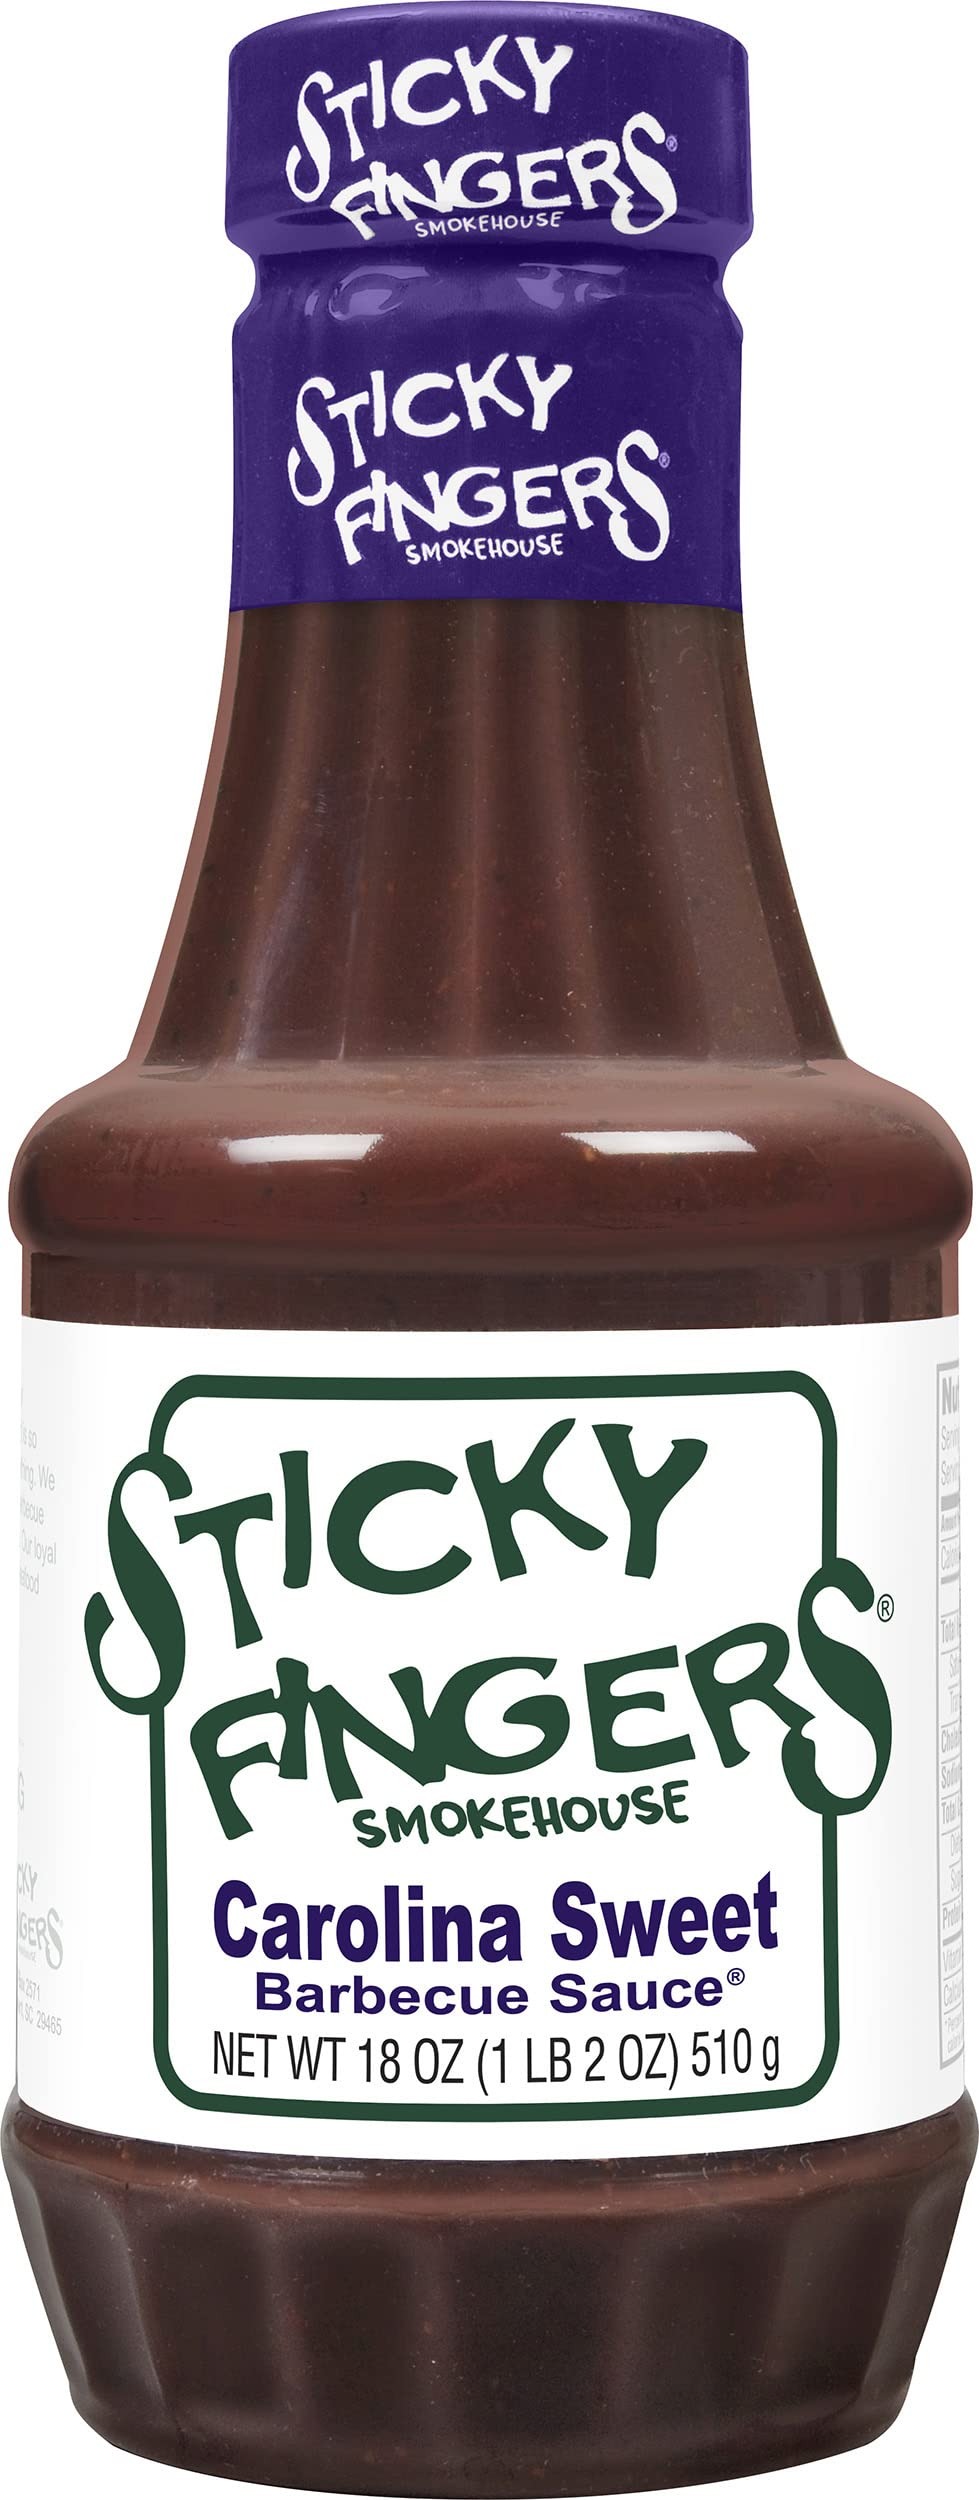
Item Name: Sticky Fingers Sauce Bbq Carolina Sweet
Product Description: Gluten free. We've been perfecting the craft of low-and-slow cooking over aromatic hickory wood since we opened our first smokehouse in South Carolina decades ago. We've been serving guests this Carolina Sweet sauce since then, blending honey and molasses to sticky perfection. Created for pork but perfect on beef and chicken, this sauce is best served among friends and family. www.stickyfingersauce.com. Toll Free: 855-493-9861.
Value: 18.0
Unit: Ounce

Price: 4.9